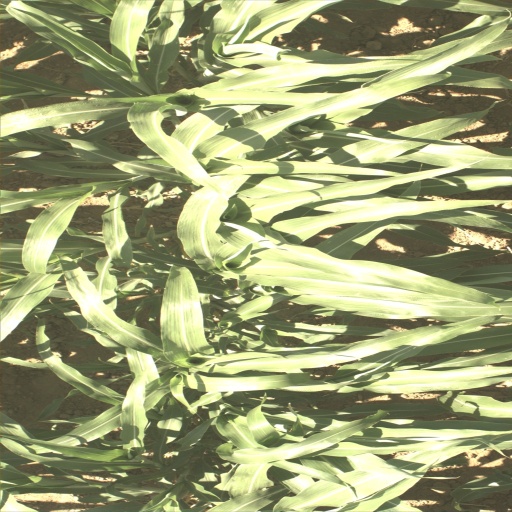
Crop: sorghum